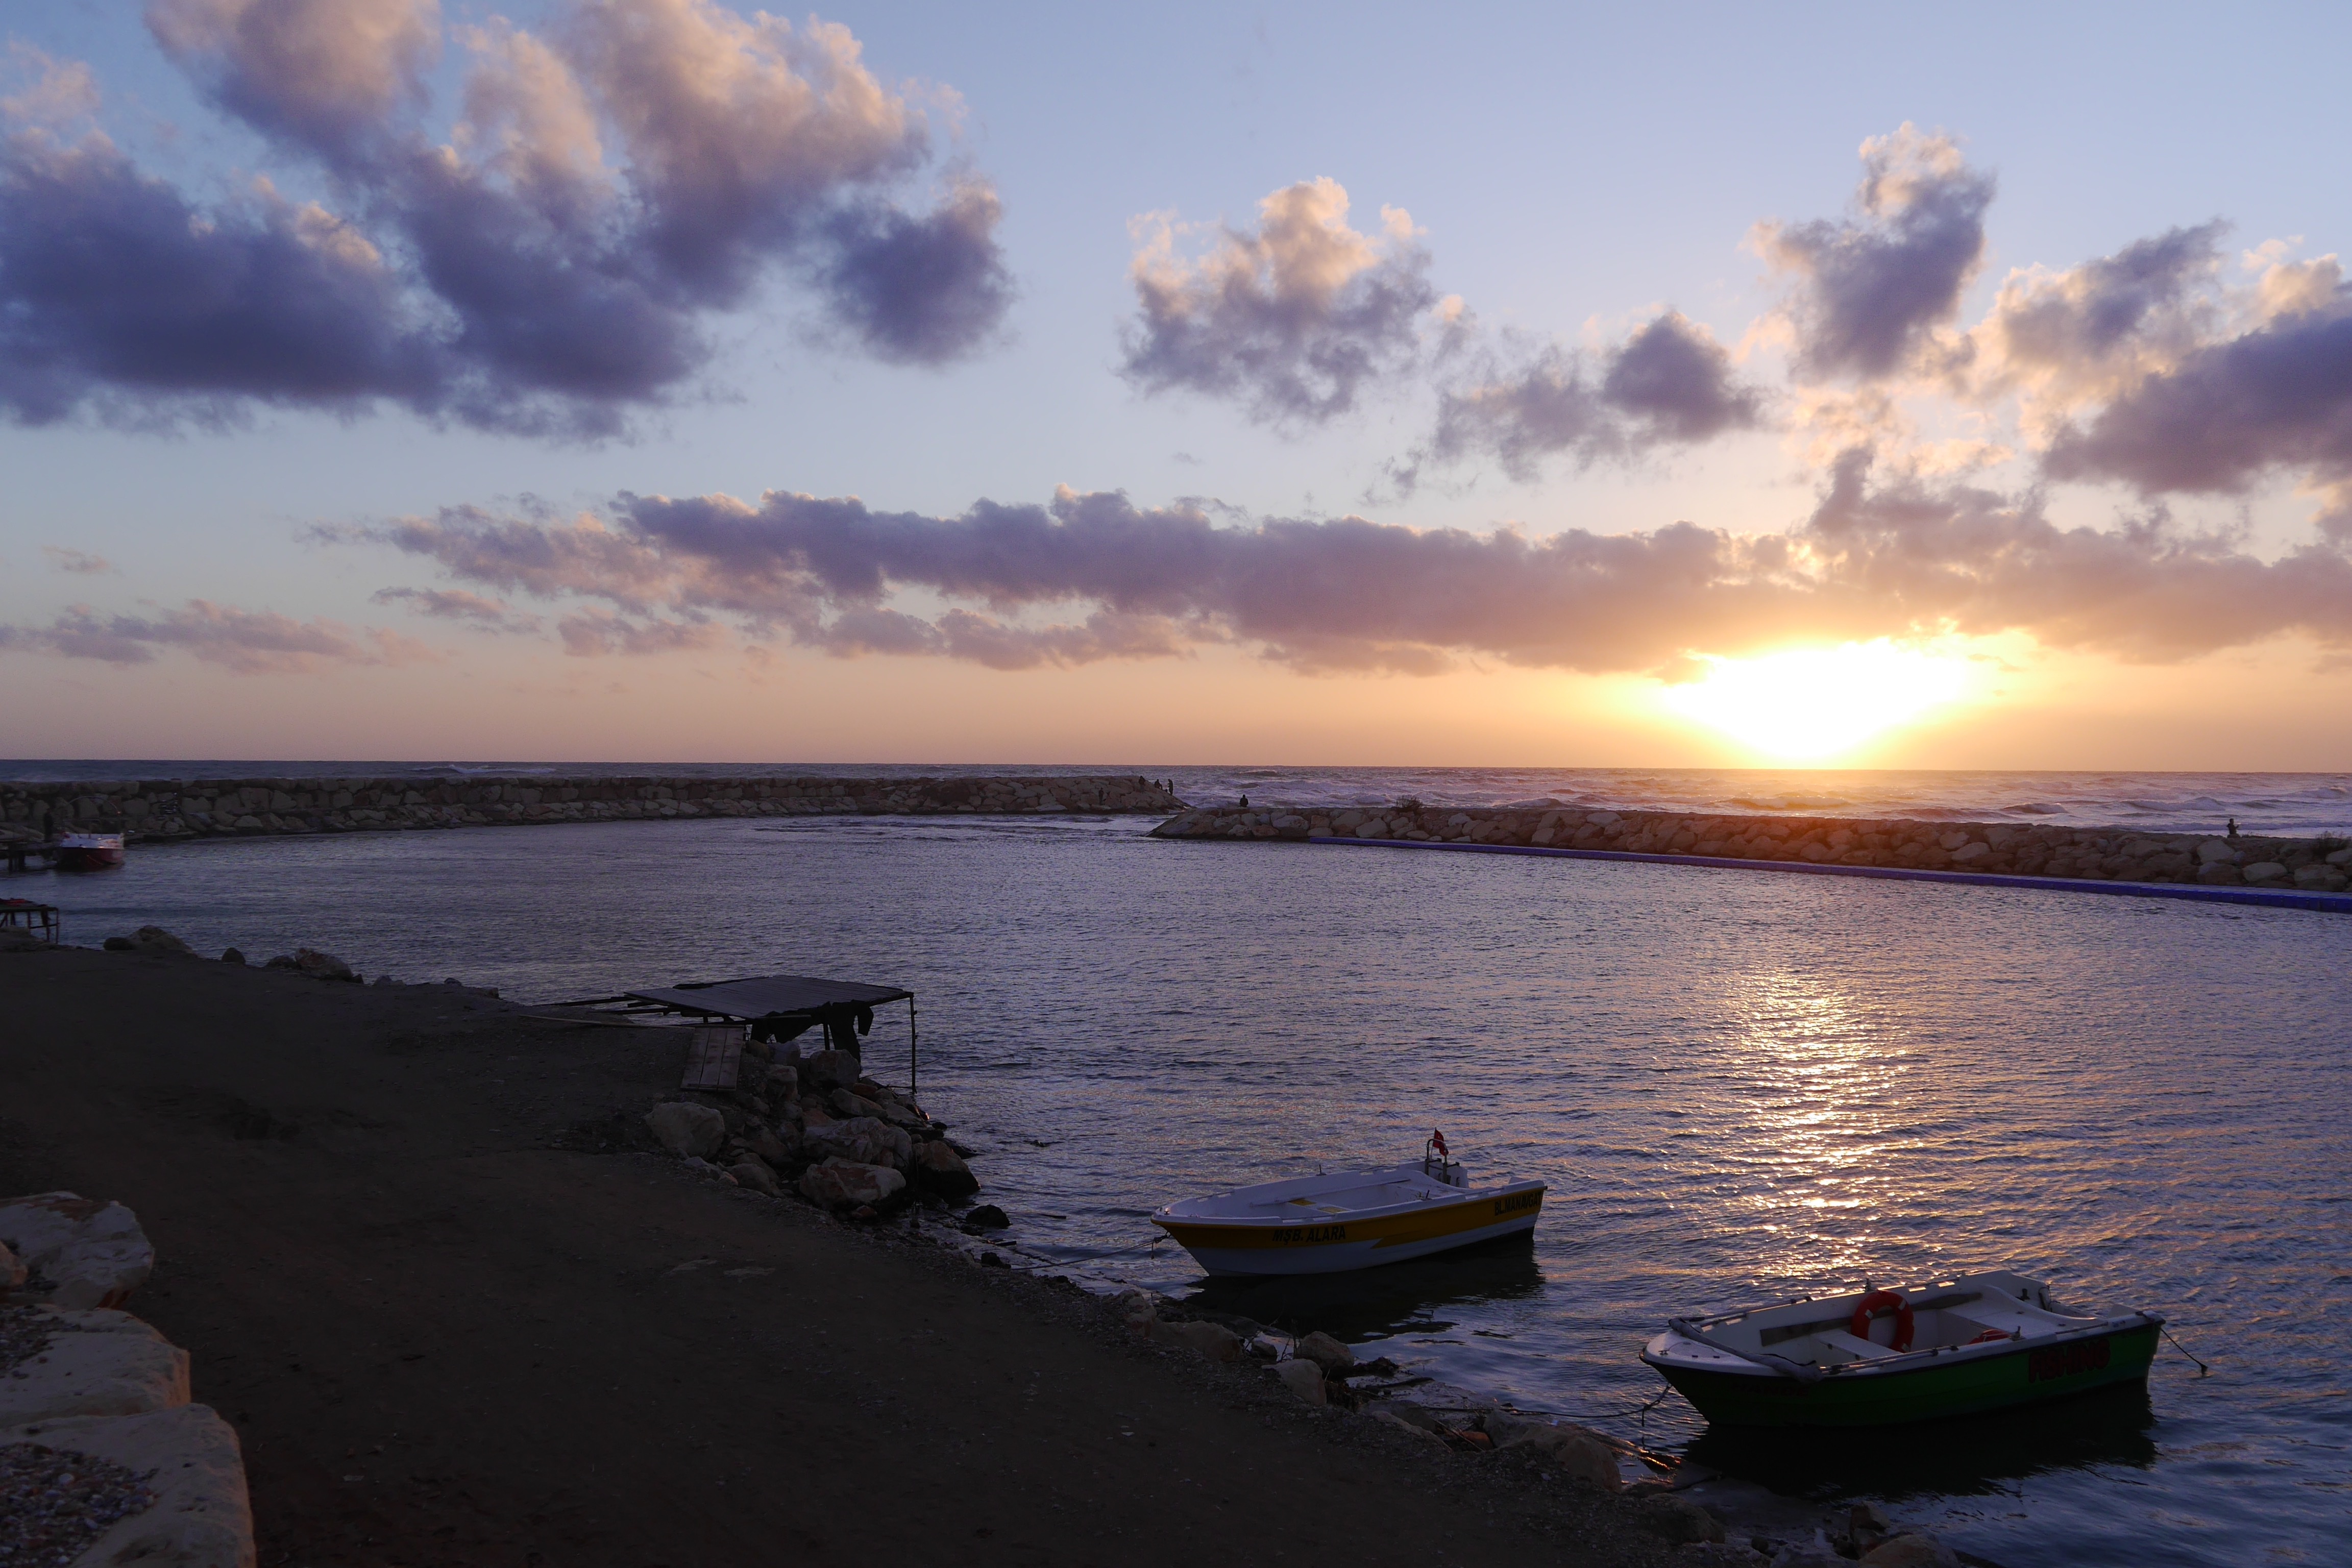
beach, sea, coast, ocean, horizon, cloud, sunrise, sunset, morning, shore, wave, dawn, dusk, evening, vehicle, bay, body of water, afterglow, wind wave